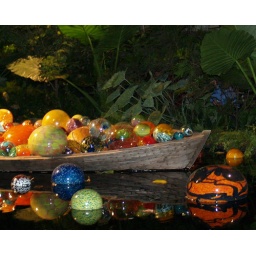
glass balls in boat